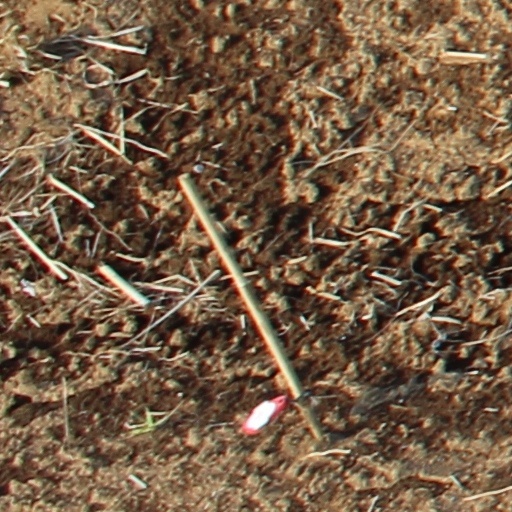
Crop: wheat